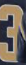
Number: 3